Israel Borovich

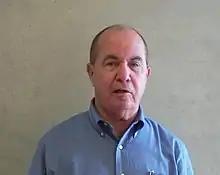

Israel Borovich (born June 30, 1941, in Tel Aviv) is the former CEO and chairman of the Board of EL AL. He is also a Professor Emeritus of Tel Aviv University. He graduated from NYU Poly with degrees in industrial engineering.